Question: Please indicate a possible affordance area of the bed that can be used for sleeping
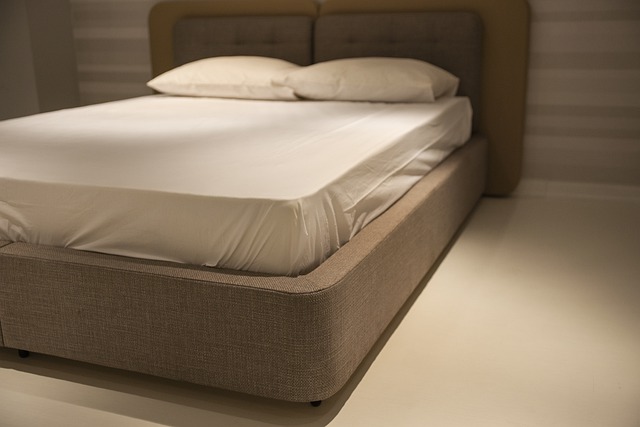
Answer: [0.5, 92, 468.5, 199]